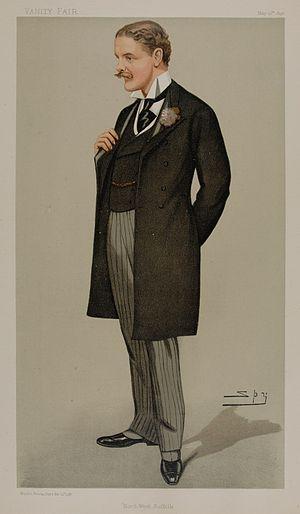
Ian Zachary Malcolm, était un membre du parlement britannique et chef du clan MacCallum / Malcolm.